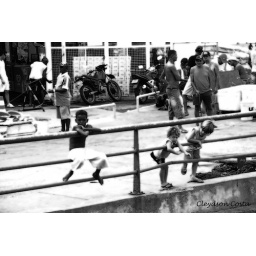
The sullen face of a boy captured my attention in one of Brazil's poorest large city.